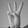
ASL letter: W